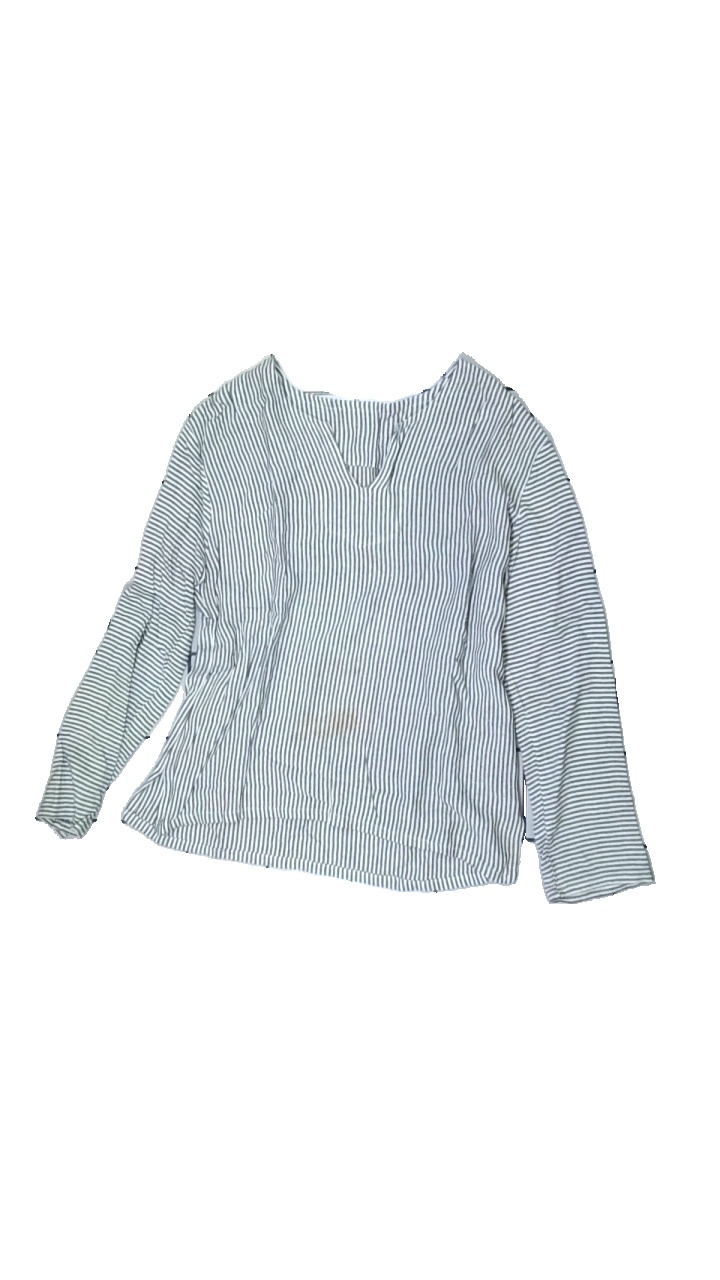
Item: Top (Ladies)
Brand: Missing
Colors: Black, White
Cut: Regular
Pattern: Striped
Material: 51% Viscose, 49% Cotton
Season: All
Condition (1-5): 1
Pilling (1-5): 2
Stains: Major
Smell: Minor
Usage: Export
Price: <50